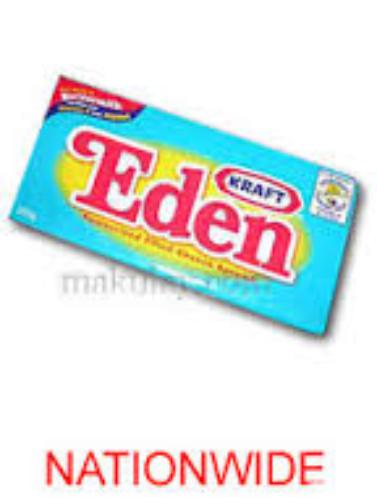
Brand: Eden Cheese
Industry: Food